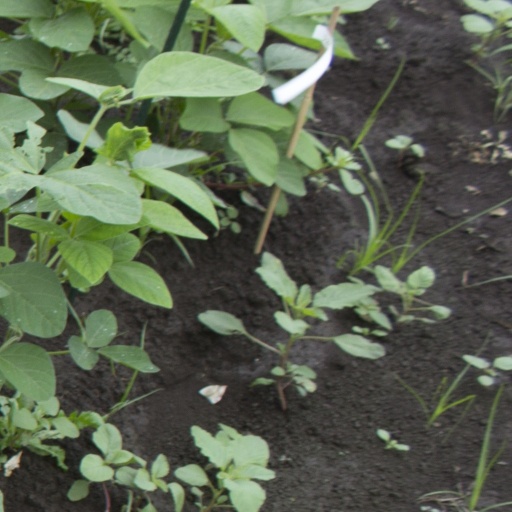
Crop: soybean